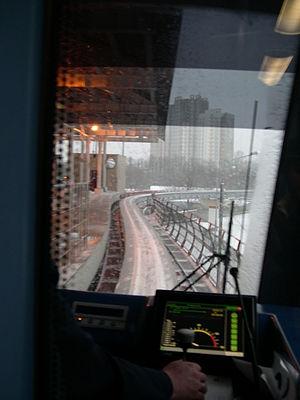
Intamin AG, usuellement abrégée Intamin, est une société de conception et de construction de montagnes russes, tours de chute et autres attractions à sensations fortes. Elle est aussi connue, dans une moindre mesure, dans le transport public comme constructeur de monorails. Son siège social se trouve à Wollerau, en Suisse.